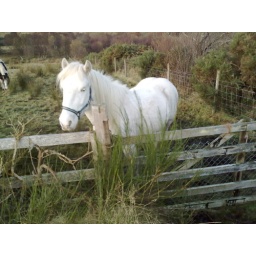
Brora horse in bottom field